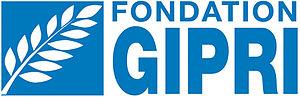
Logo GIPRI
L'Institut international de recherches pour la paix à Genève est une organisation non gouvernementale basée à Genève.